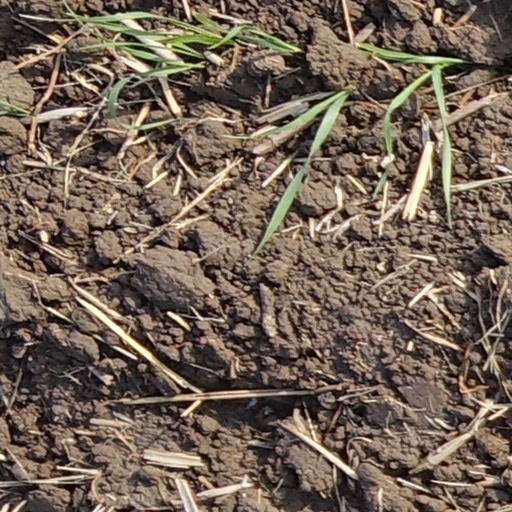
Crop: wheat